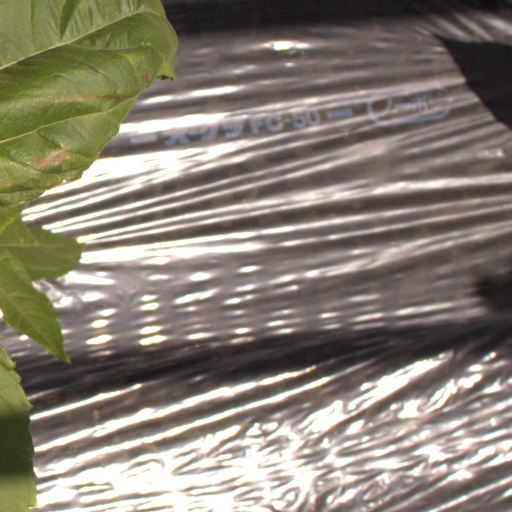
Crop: Jerusalem artichoke